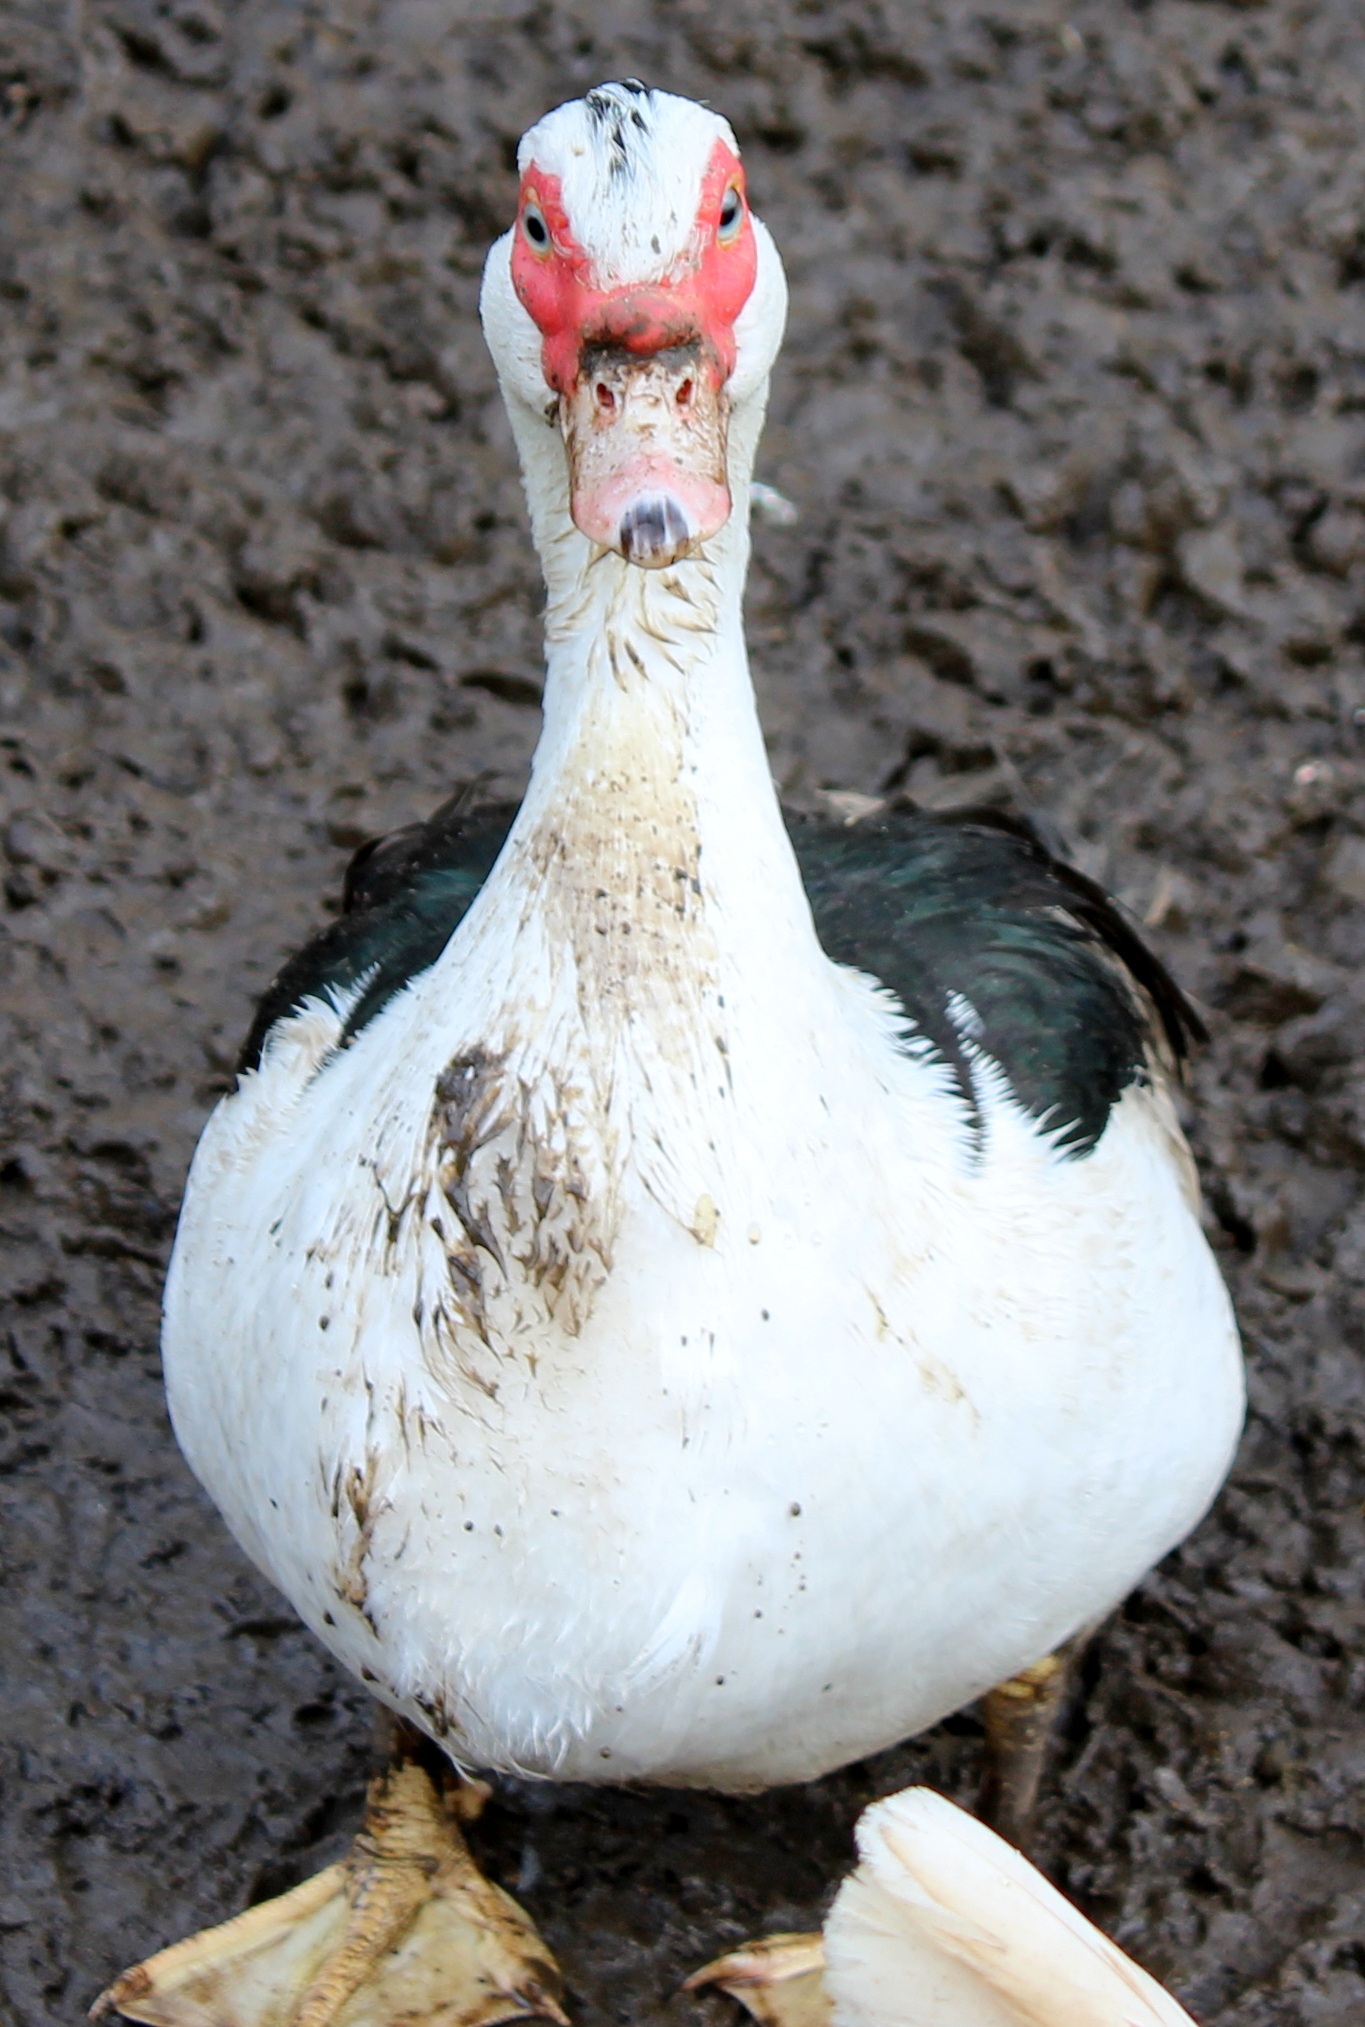
nature, bird, animal, wildlife, beak, fauna, duck, goose, vertebrate, waterfowl, water bird, ducks geese and swans